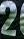
Number: 2